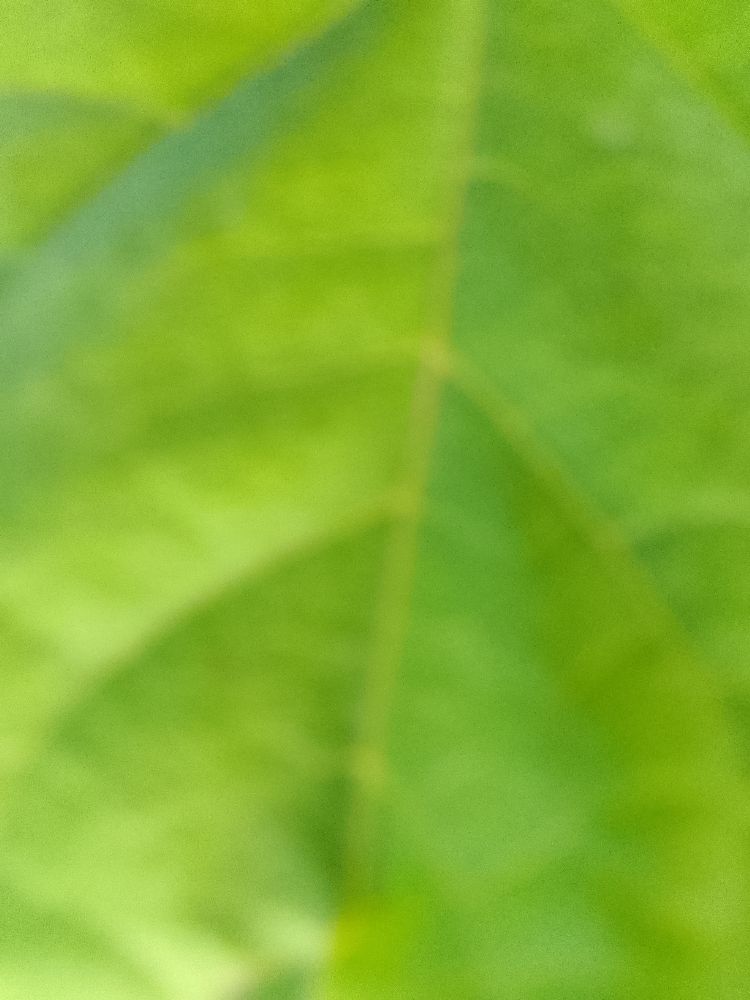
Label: healthy